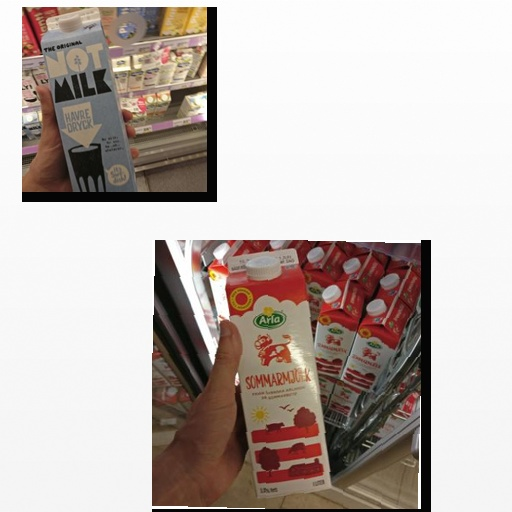
Food items: oat_milk, milk